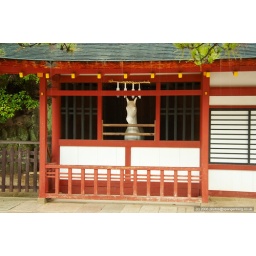
Fake white horse in stable at Itsukushima ShrineMiyajima near Hiroshima, Japan.